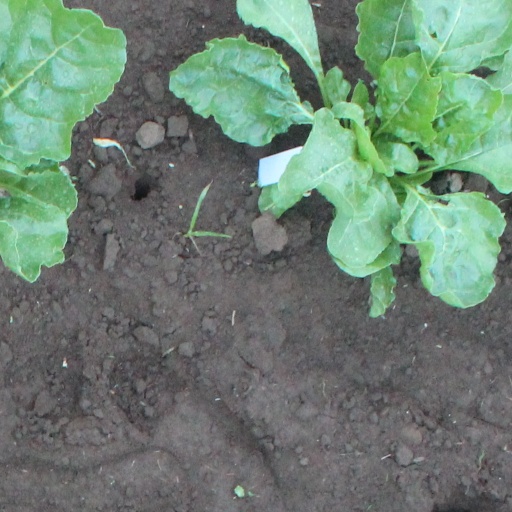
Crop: sugar beet